Johannes S. Andersen

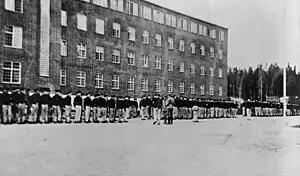
Grini detention camp, around 1941-43

When Andersen returned to Norway after the German surrender in 1945, he had hoped to reunite with his wife Ruth. Instead, he discovered that his wife had been arrested by the Germans on 9 May 1944. She had been taken to Møllergata 19, tortured during her captivity and executed at Grini detention camp by "Sonderkommando Hans" on 21 July 1944 together with five others. They were buried in a mass grave but her body was exhumed and identified on 25 May 1945. Ruth's sister together with Ruth's friend Hertha Bergstrøm organized a proper funeral. Andersen and Bergstrøm later married.